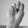
ASL letter: N